Château du Francport

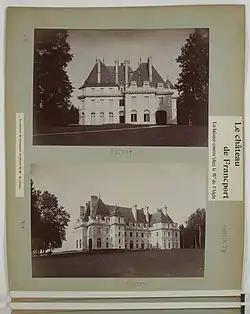
Two photographs taken in 1899

The Château du Francport is an historic château in Choisy-au-Bac, Oise, Hauts-de-France, France. It was built in the 19th century. A photograph taken by Count Olympe Aguado is in the collection of the J. Paul Getty Museum in Los Angeles, California.